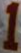
Number: 1